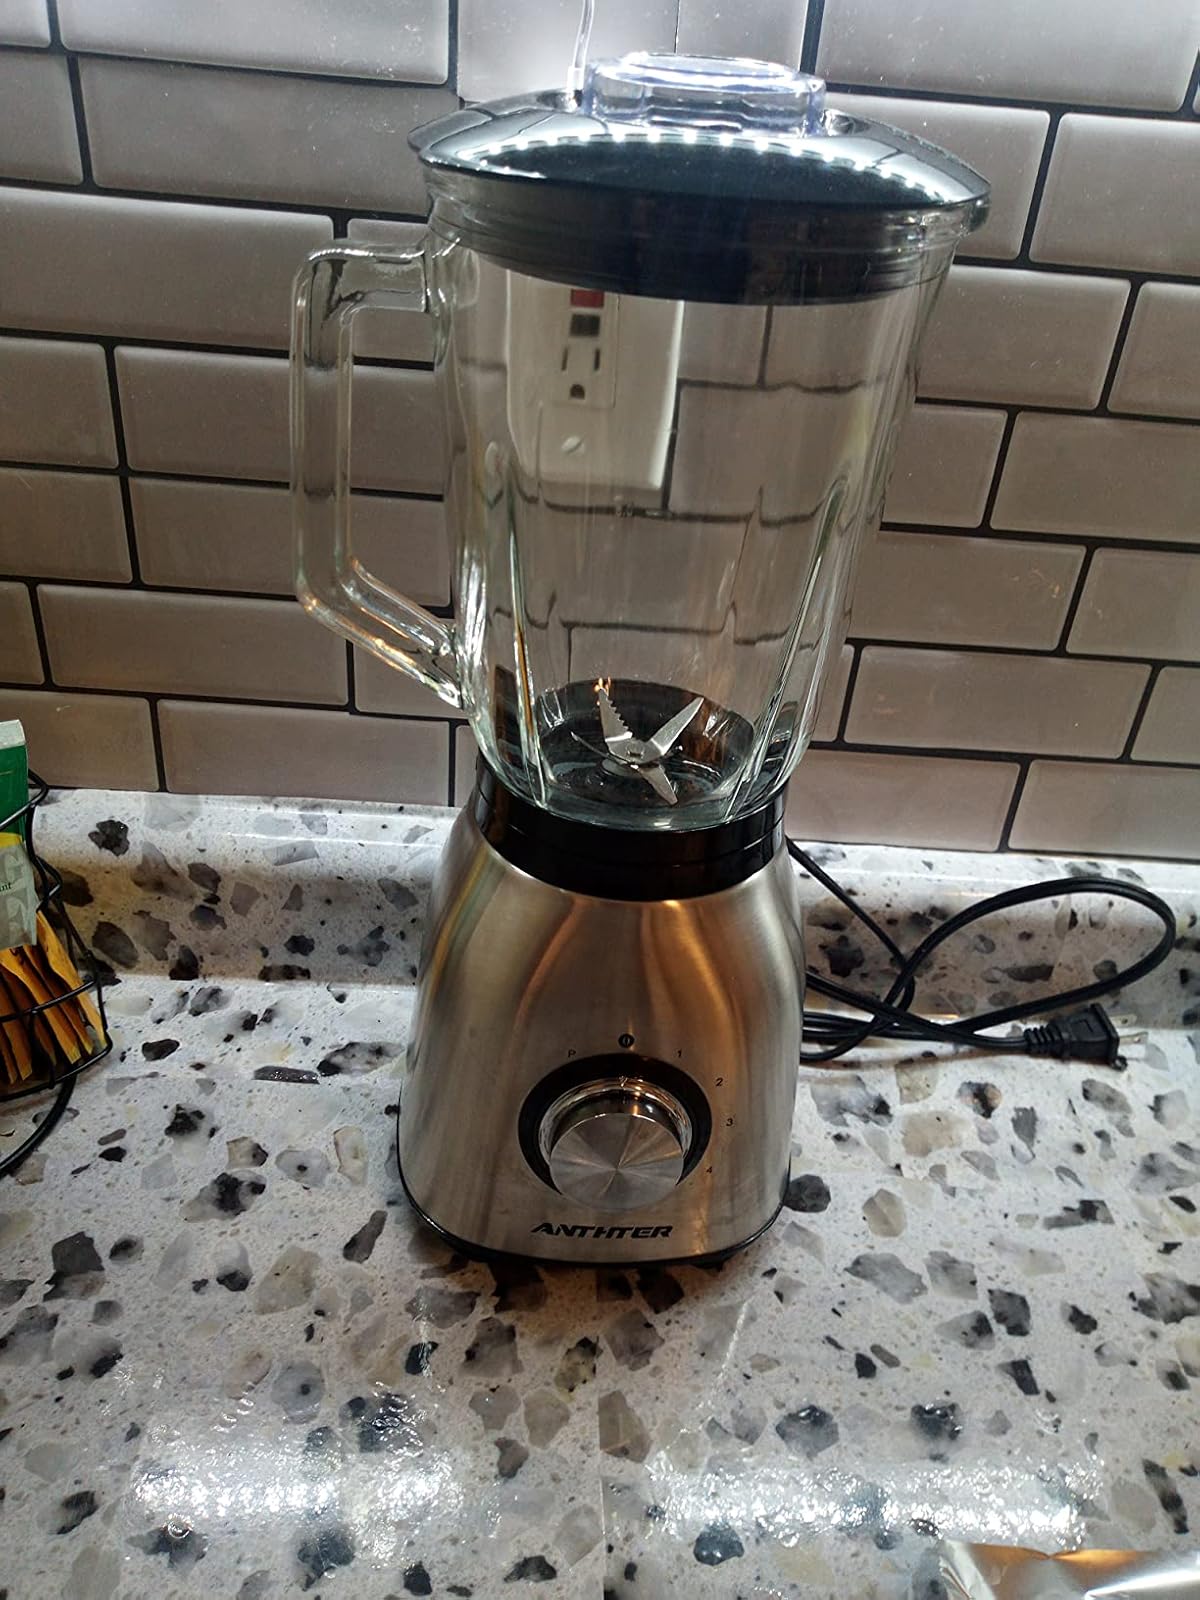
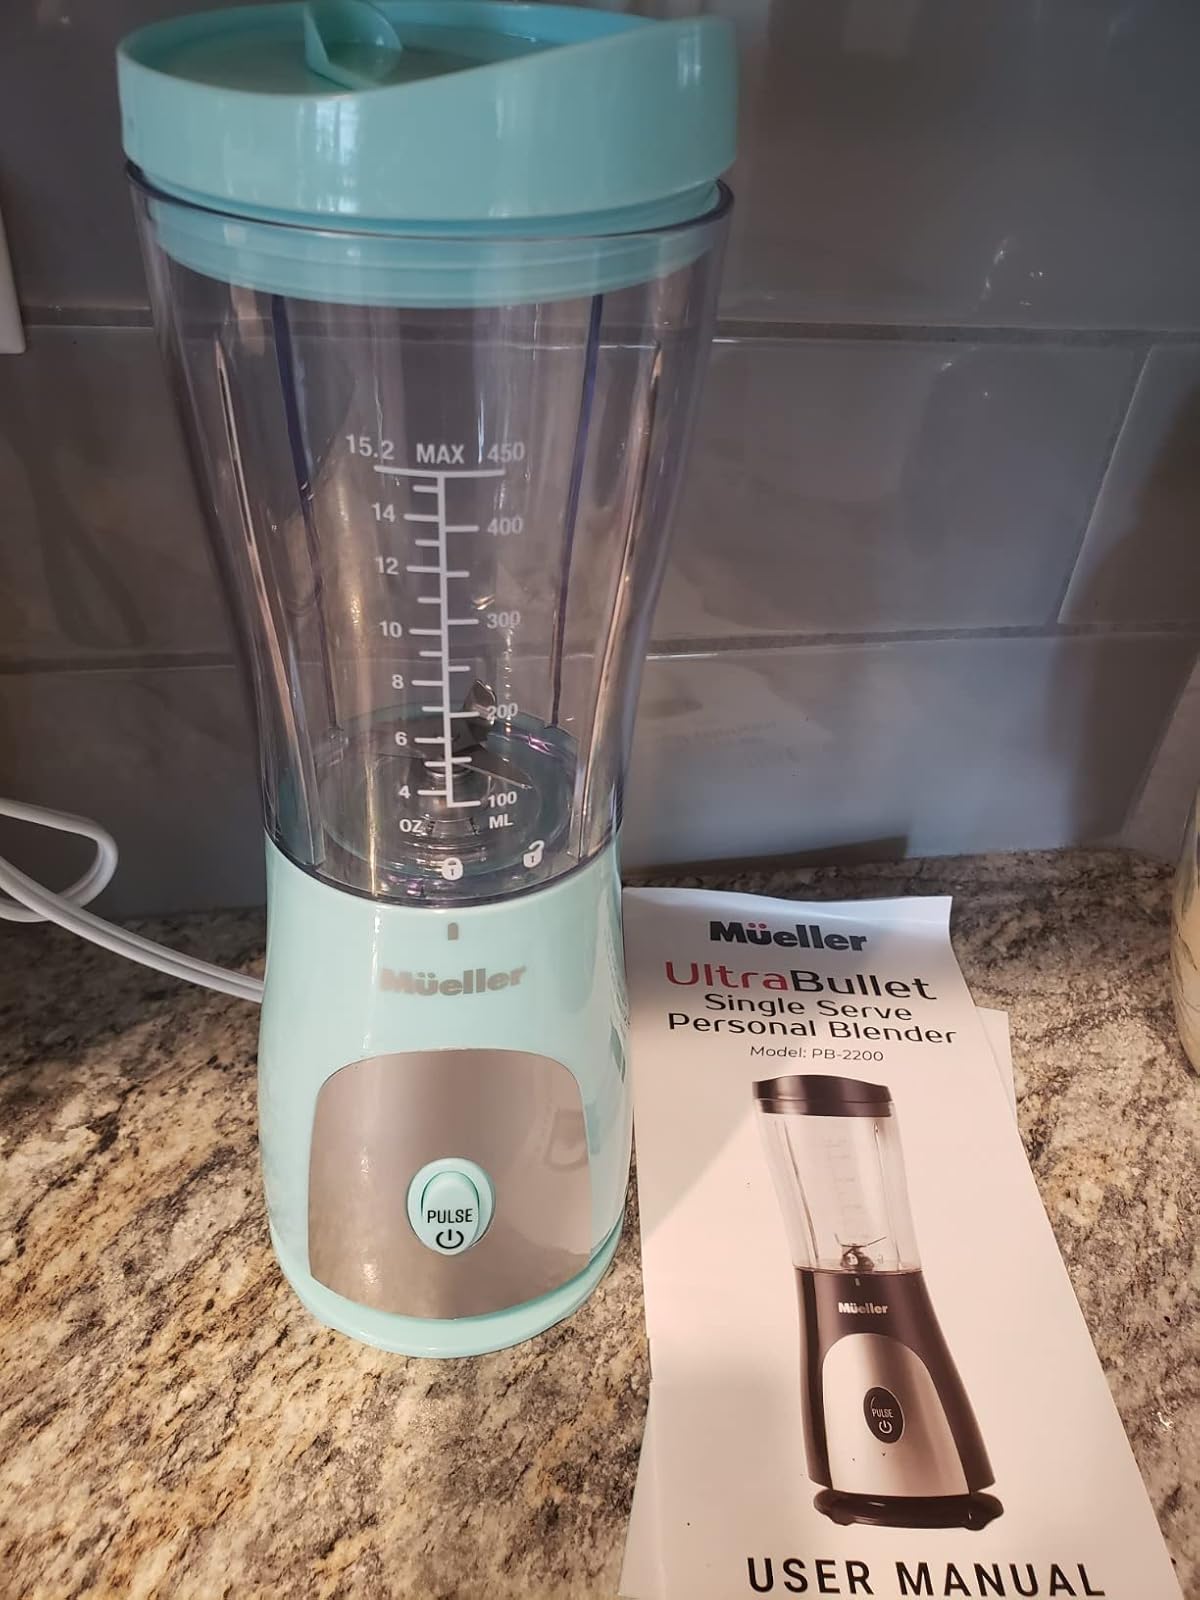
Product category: items_blender
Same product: no